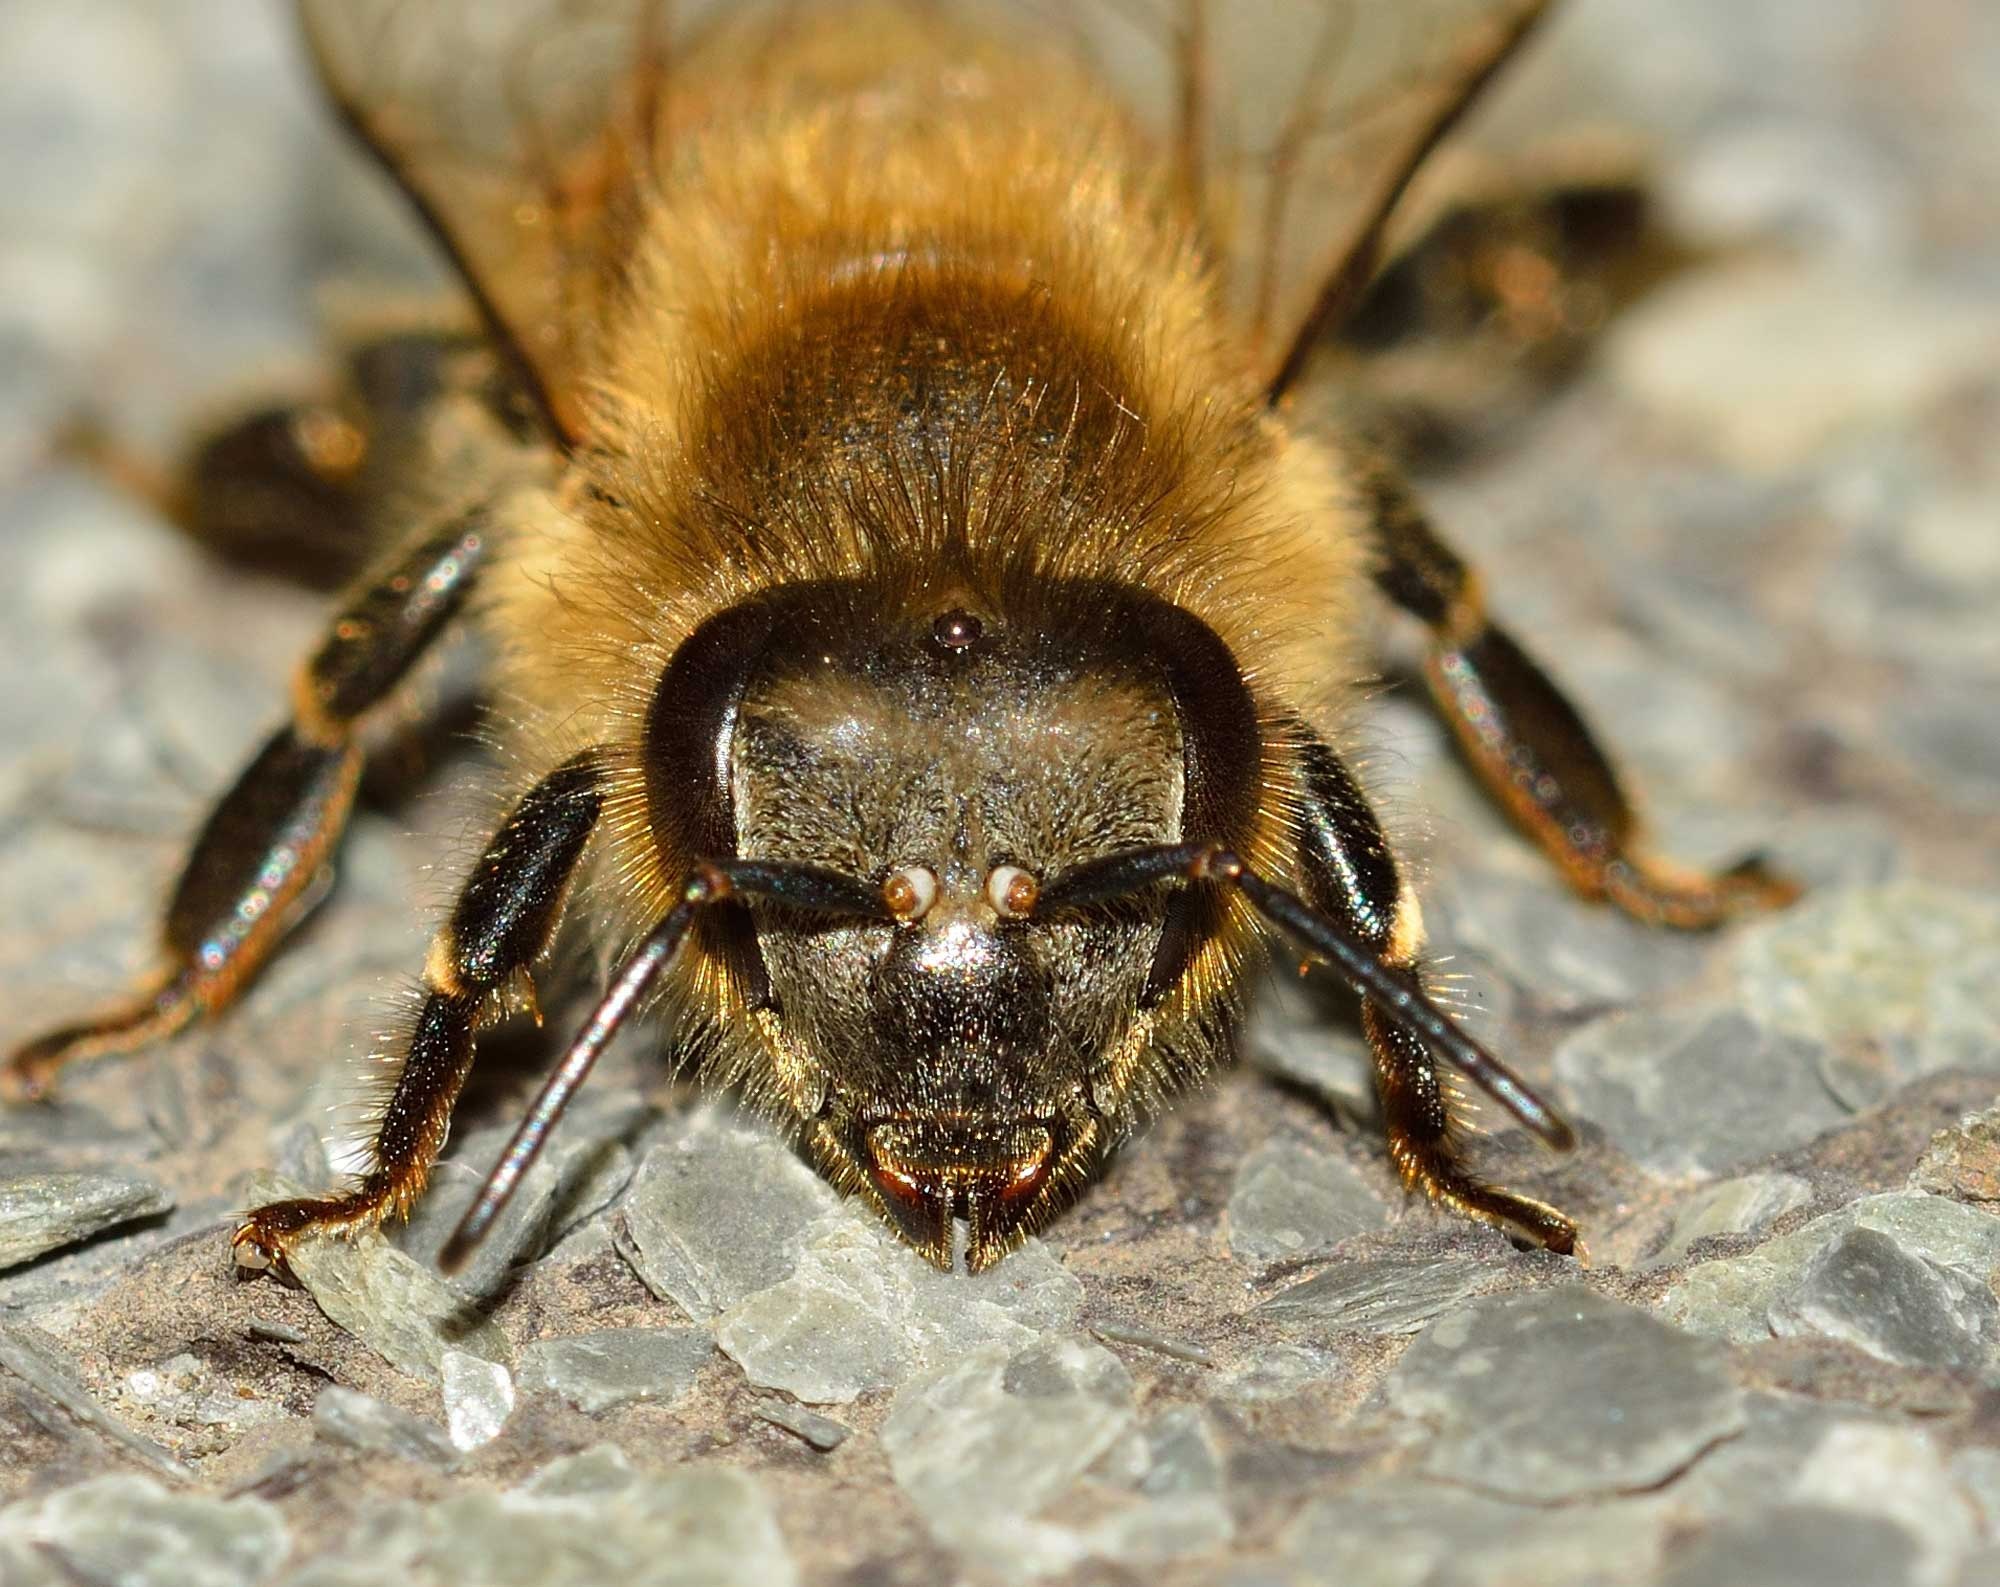
insect, fauna, invertebrate, close up, bee, insects, bumblebee, hymenoptera, apis, macro photography, arthropod, honey bee, mellifera, membrane winged insect